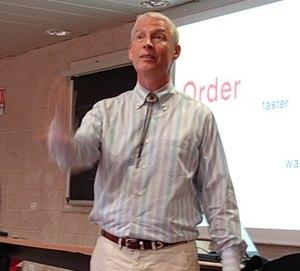
Craig Larman est un informaticien canadien spécialisé dans l'analyse et conception orientée objet ayant publié plusieurs livres dans ce domaine et travaillant pour la société Valtech.